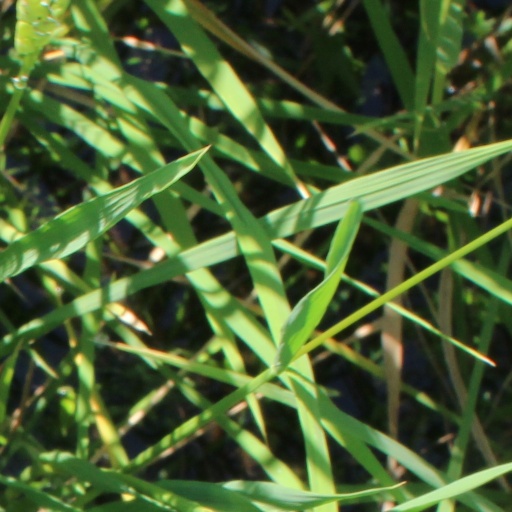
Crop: rice